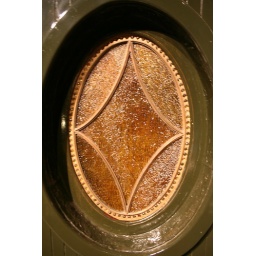
Glass in private train car